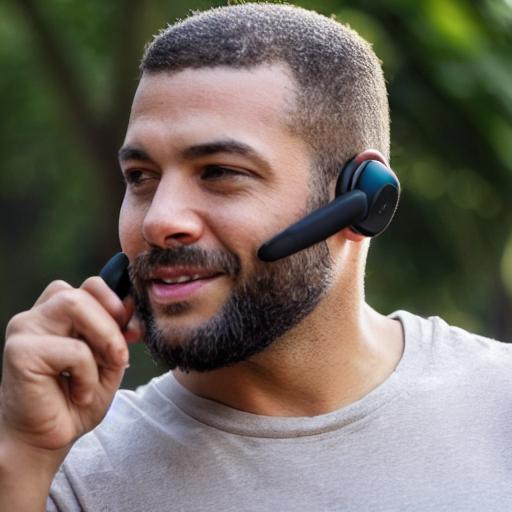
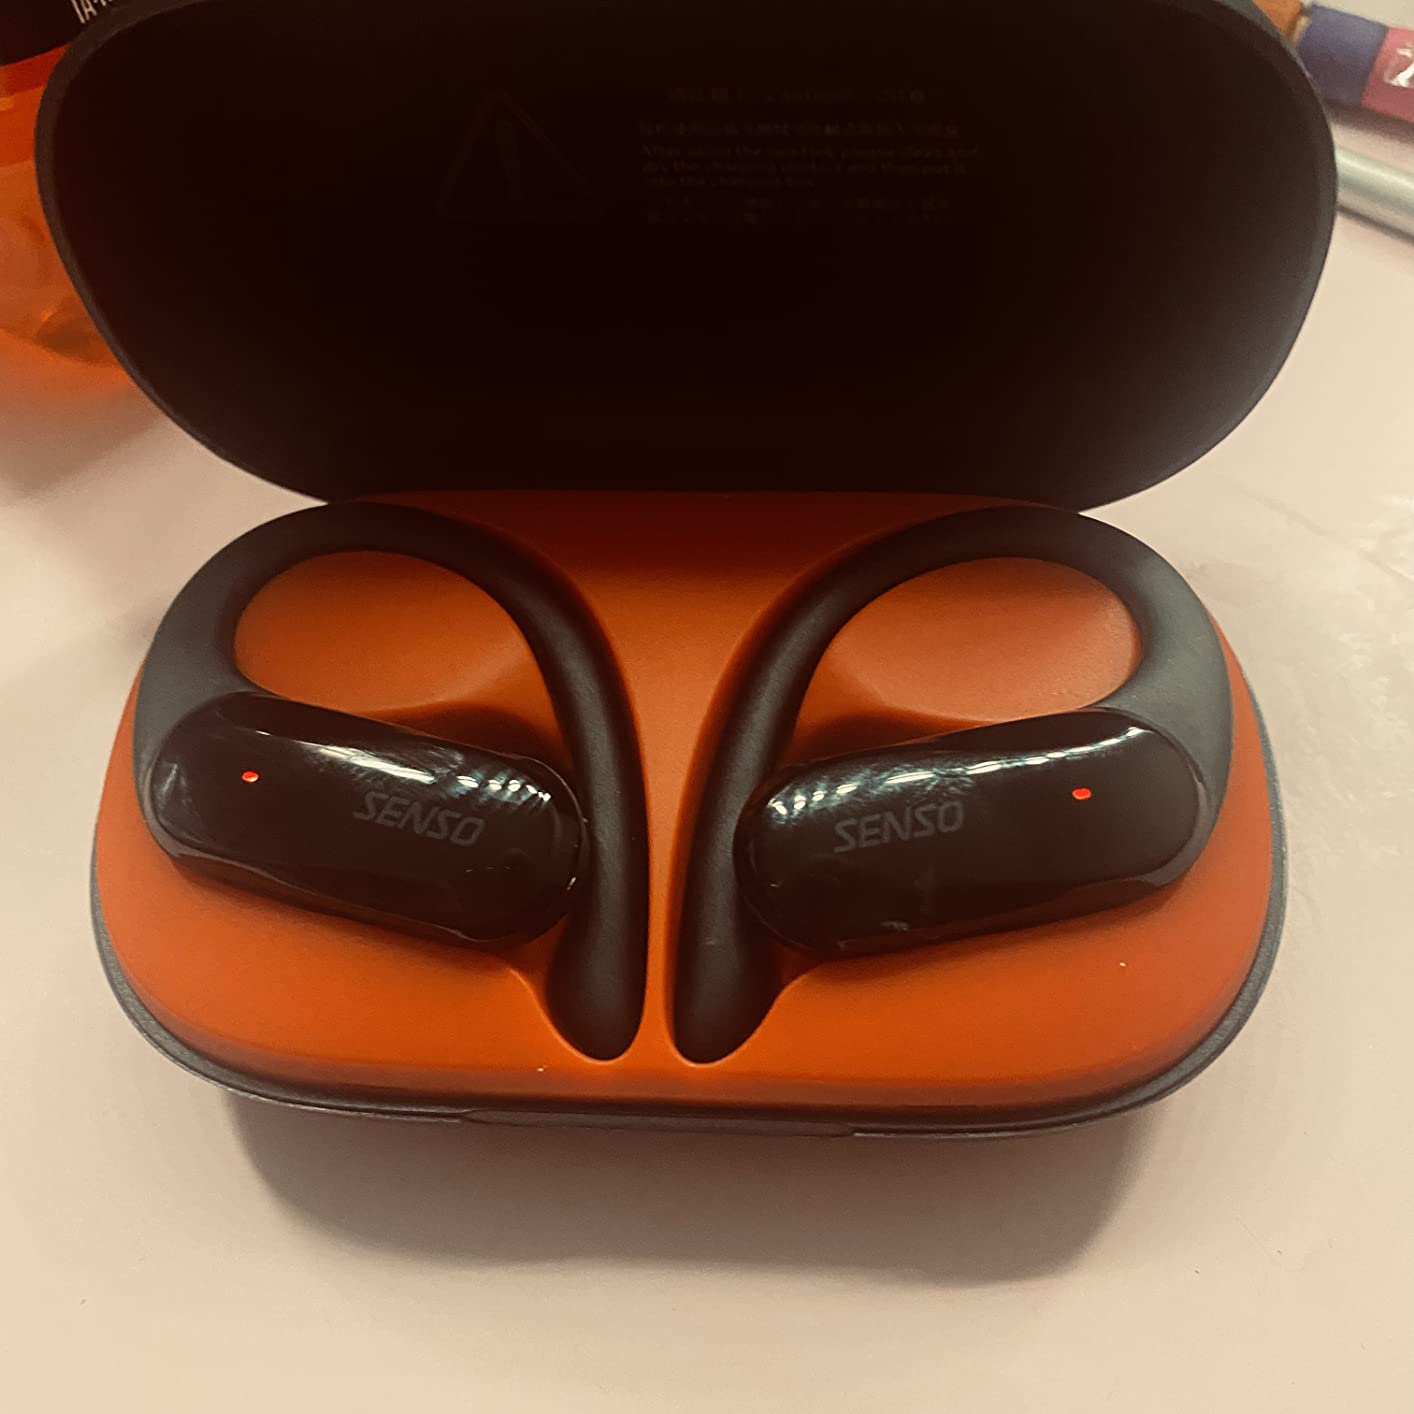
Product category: earbuds
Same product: no